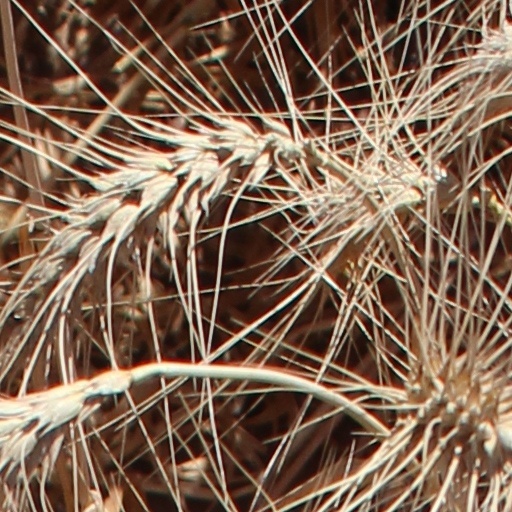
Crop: wheat